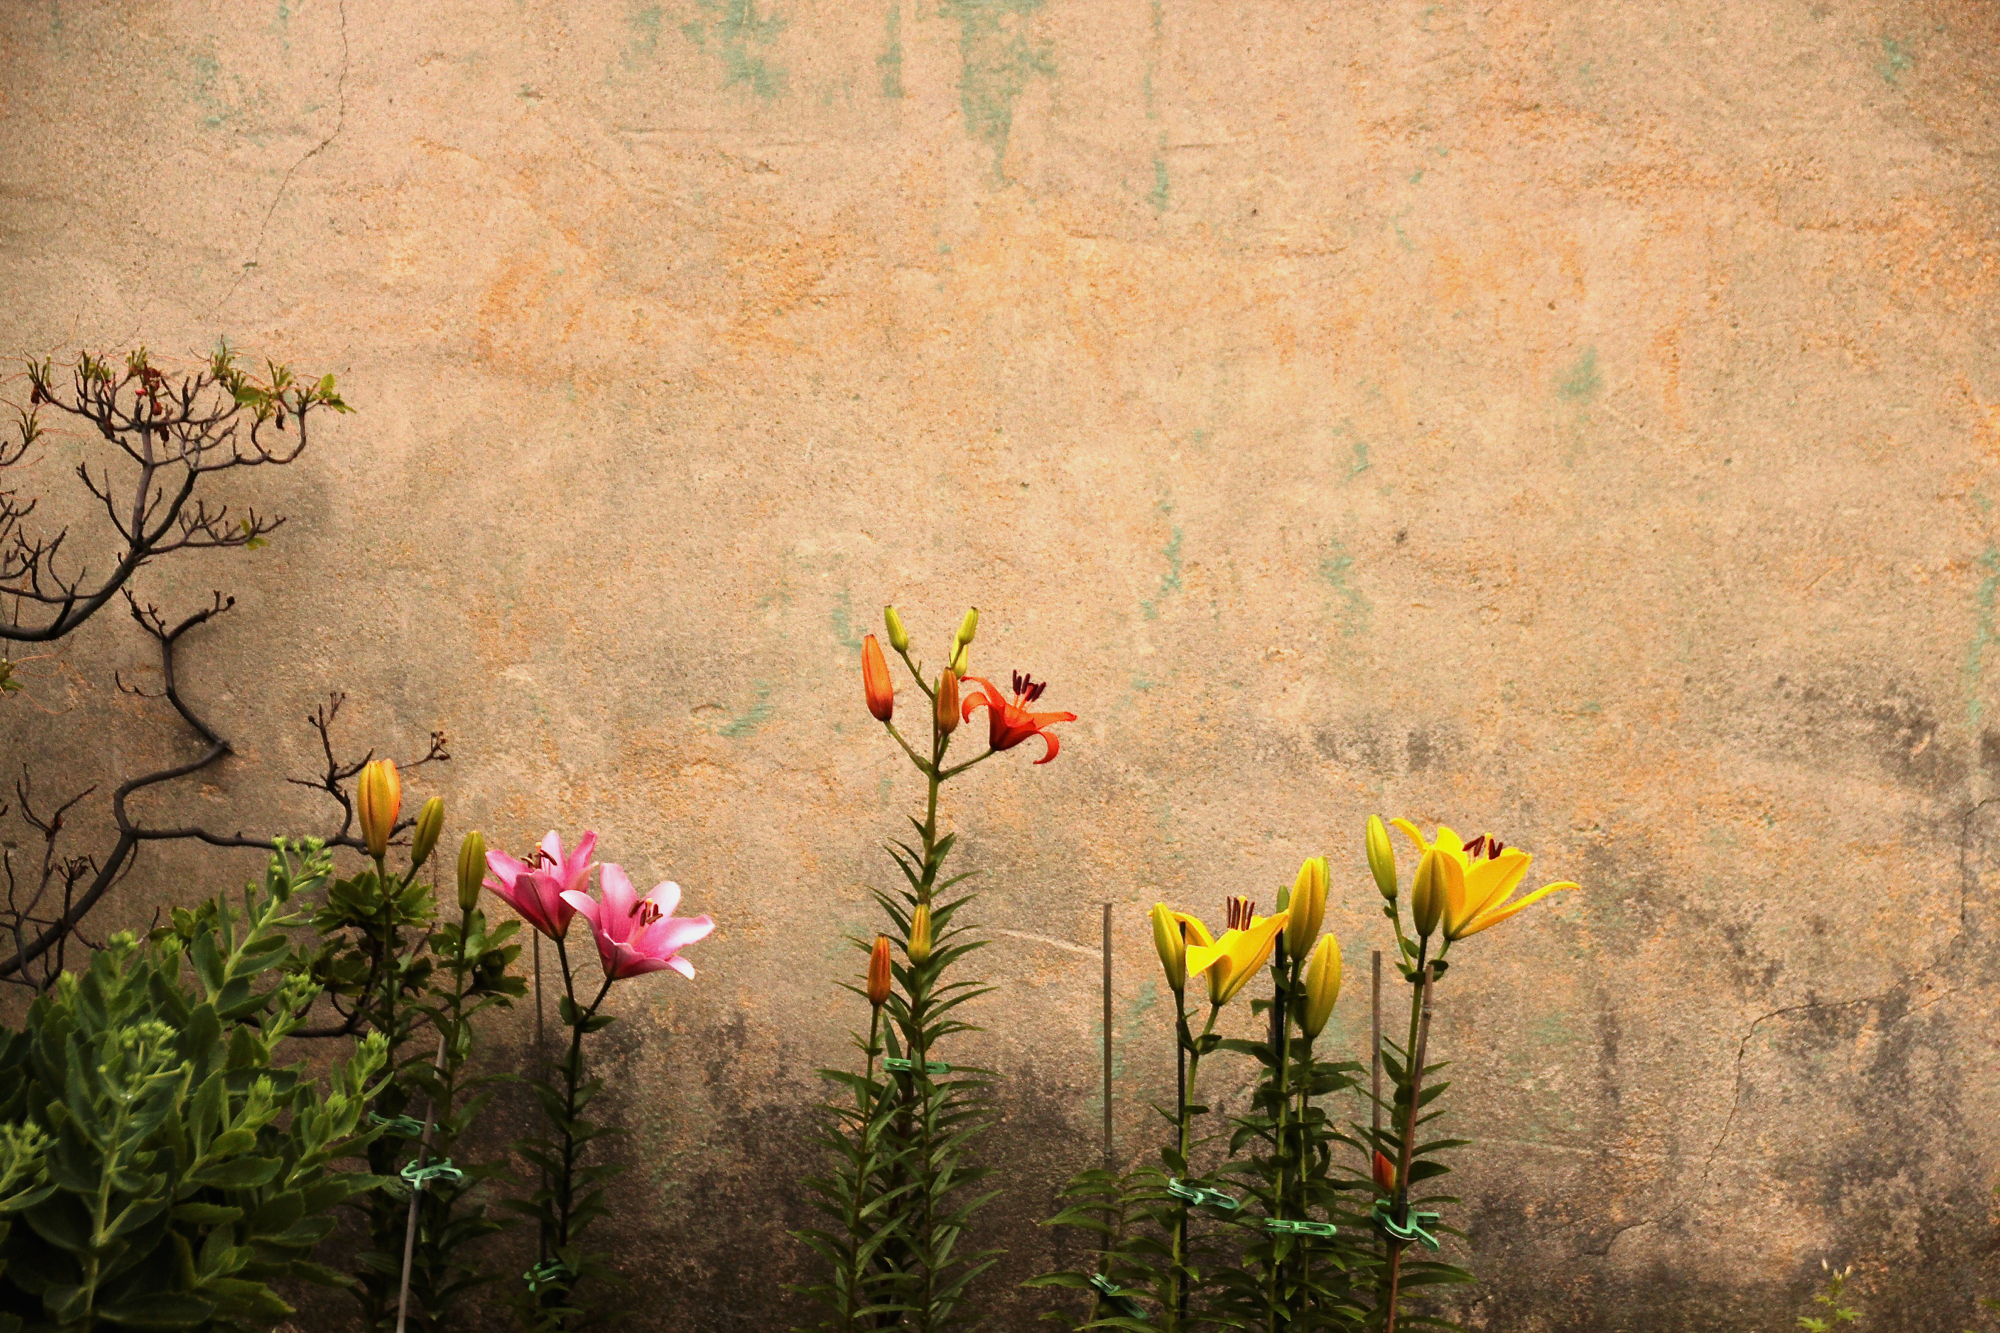
nature, plant, sunlight, leaf, flower, wall, autumn, botany, yellow, flora, painting, wildflower, 3652015, odc, 365the2015edition, day177, upagainstthewallmother, day177365, 26jun15, flowering plant